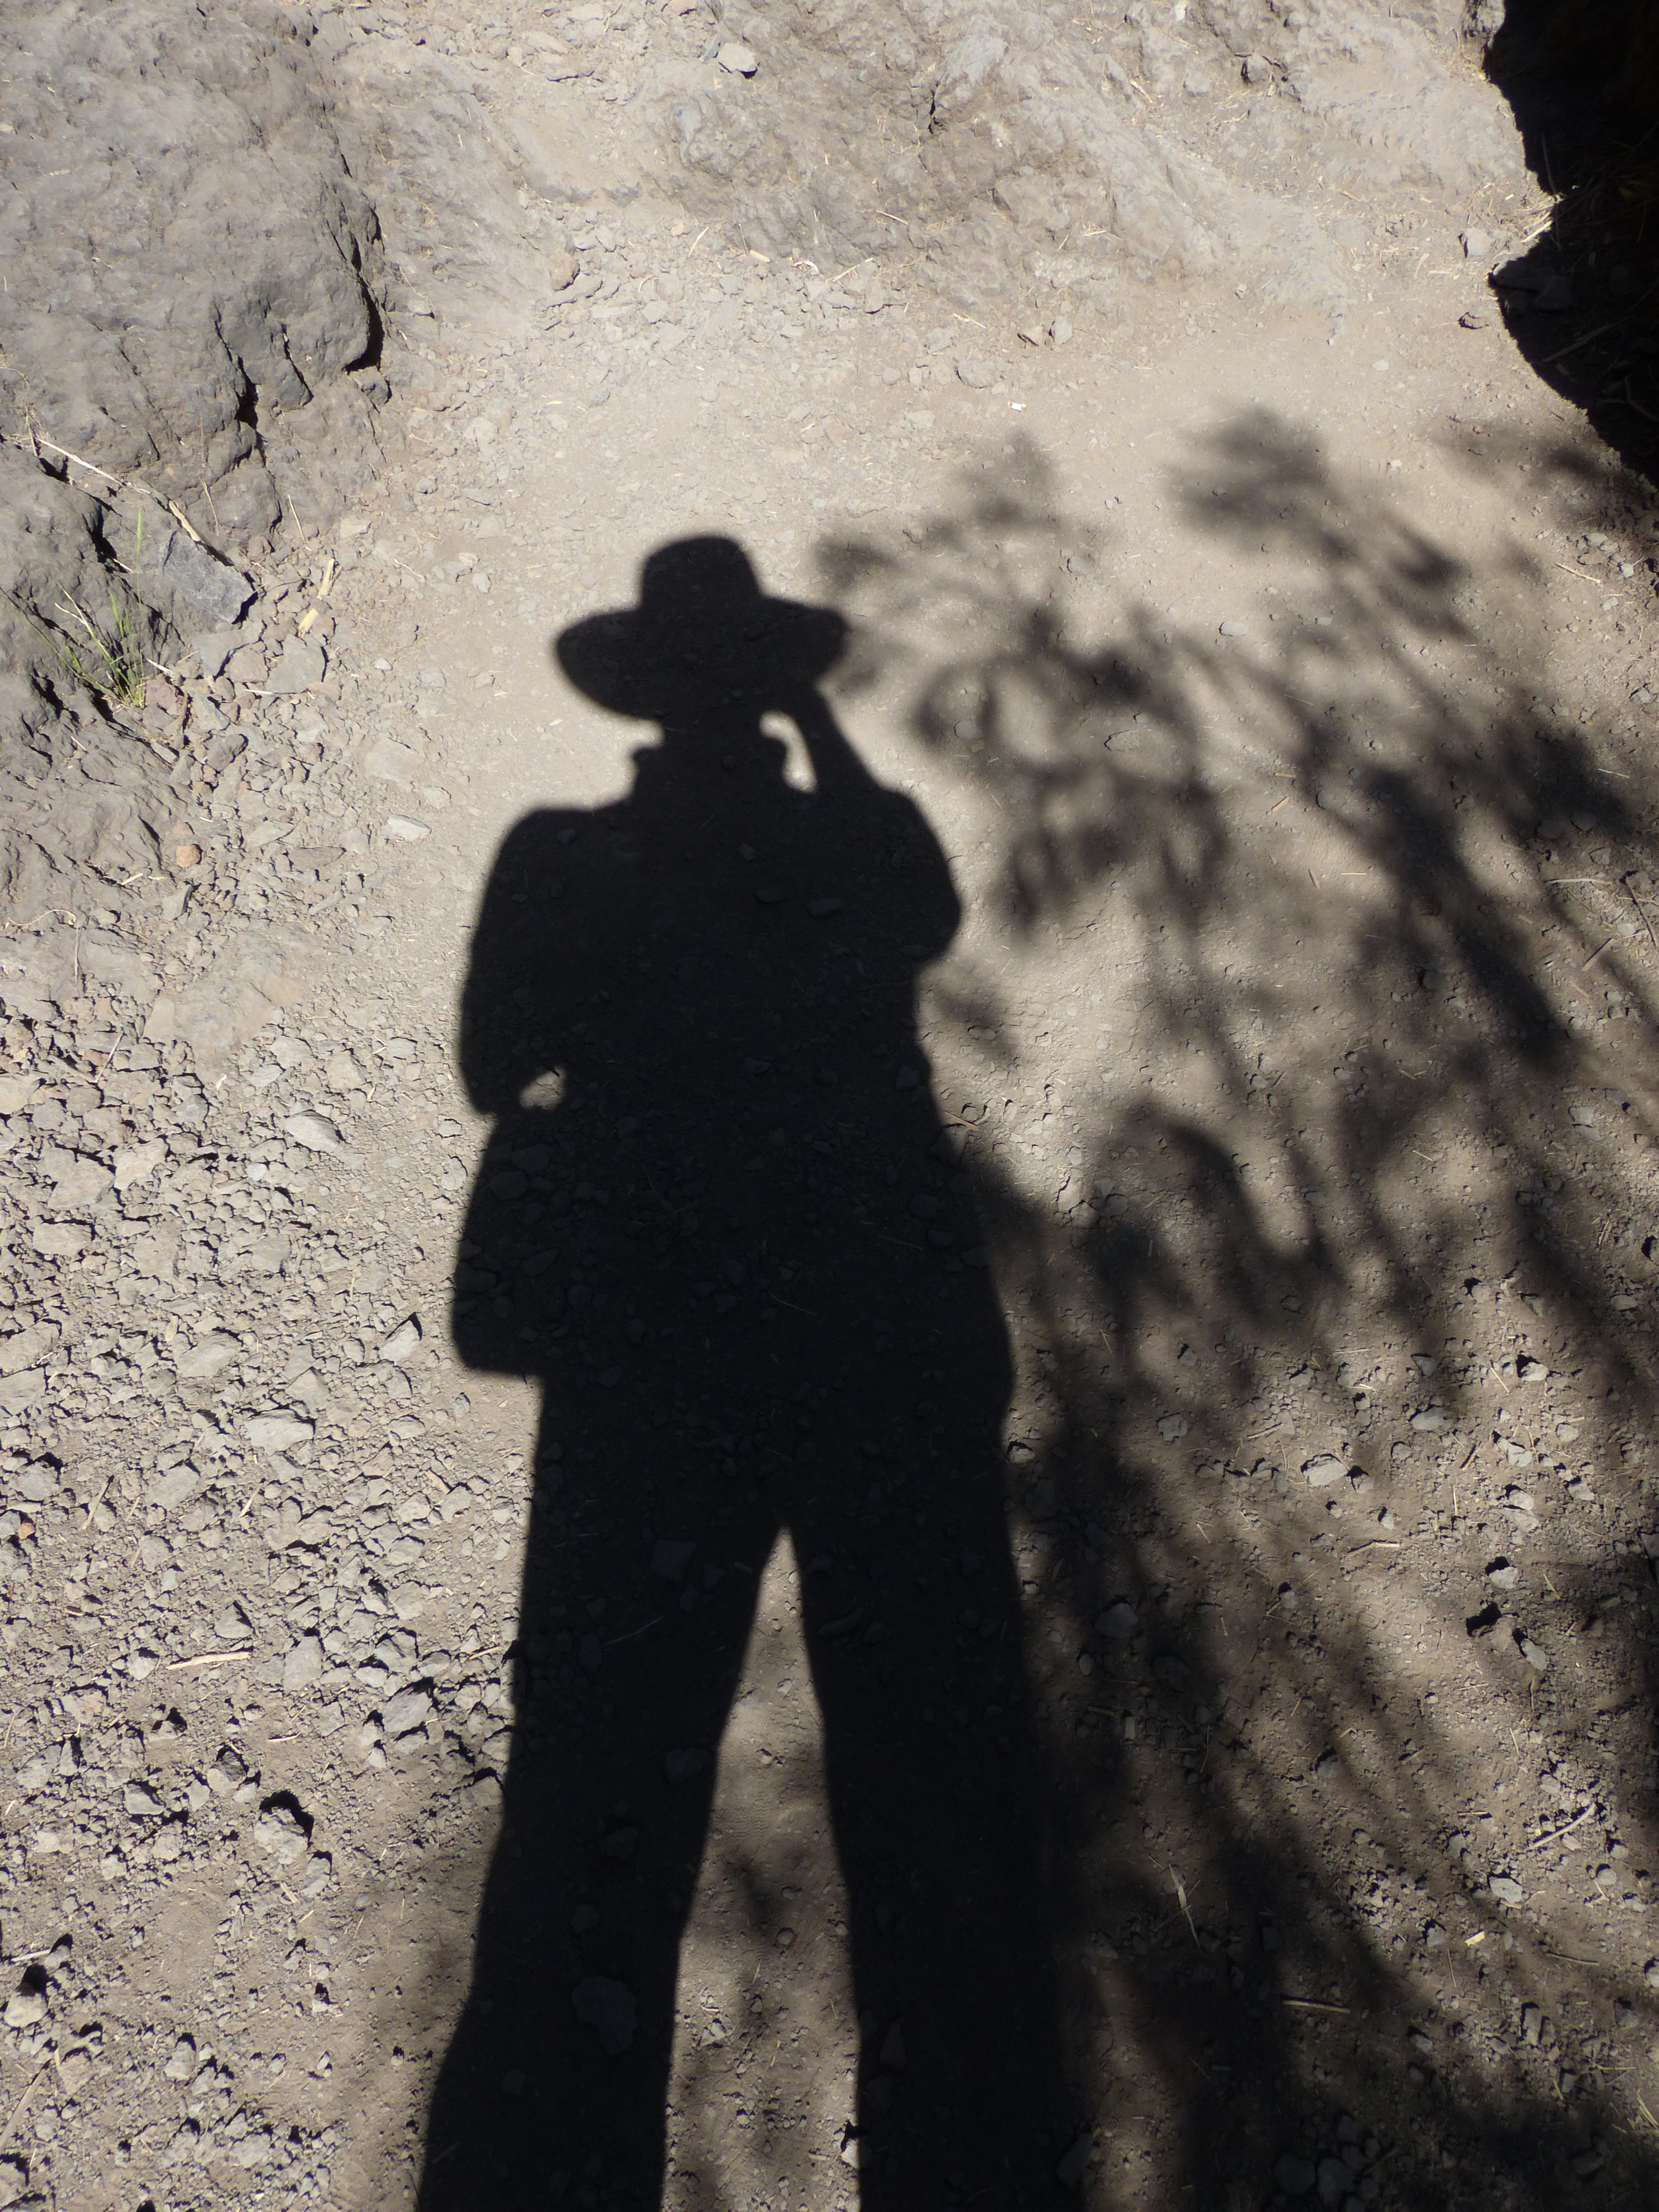
man, rock, white, portrait, shadow, darkness, black, monochrome, lichtspiel, temple, cowboy, photograph, image, shadow play, hispanic